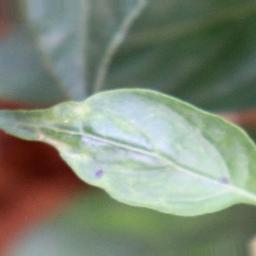
Label: healthy